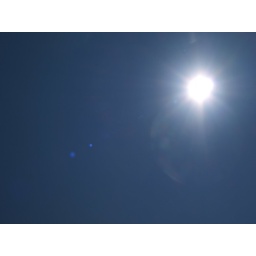
sun in a blue sky